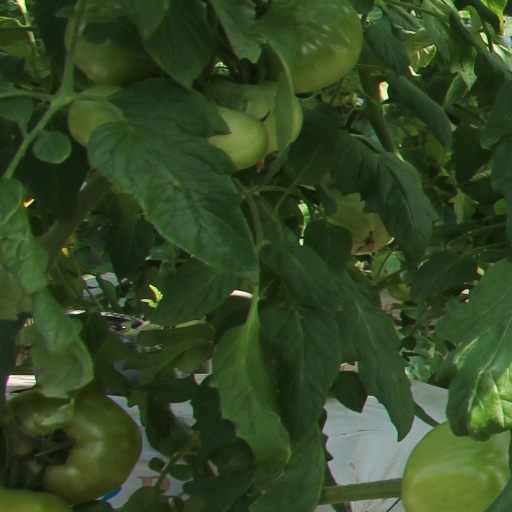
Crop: tomato